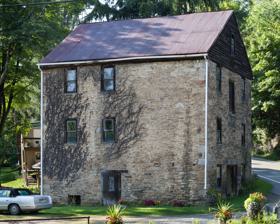
Building: Kinder's Mill
Country: United States of America
Year built: 1782
United States historic place Kinder's Mill U.S. National Register of Historic Places Washington County History & Landmarks Foundation Landmark South side of Kinders's Mill in August 2014 Show map of Pennsylvania Show map of the United States Location LR 62194 at Piper Rd., Deemston, Pennsylvania Coordinates 40°1′51″N 80°3′18″W / 40.03083°N 80.05500°W / 40.03083; -80.05500 Area 0.1 acres (0.040 ha) Built 1782 NRHP reference No. 86002888 Added to NRHP October 16, 1986 Kinder's Mill is a historic building in Deemston, Pennsylvania . It is designated as a historic residential landmark/farmstead by the Washington County History & Landmarks Foundation . References